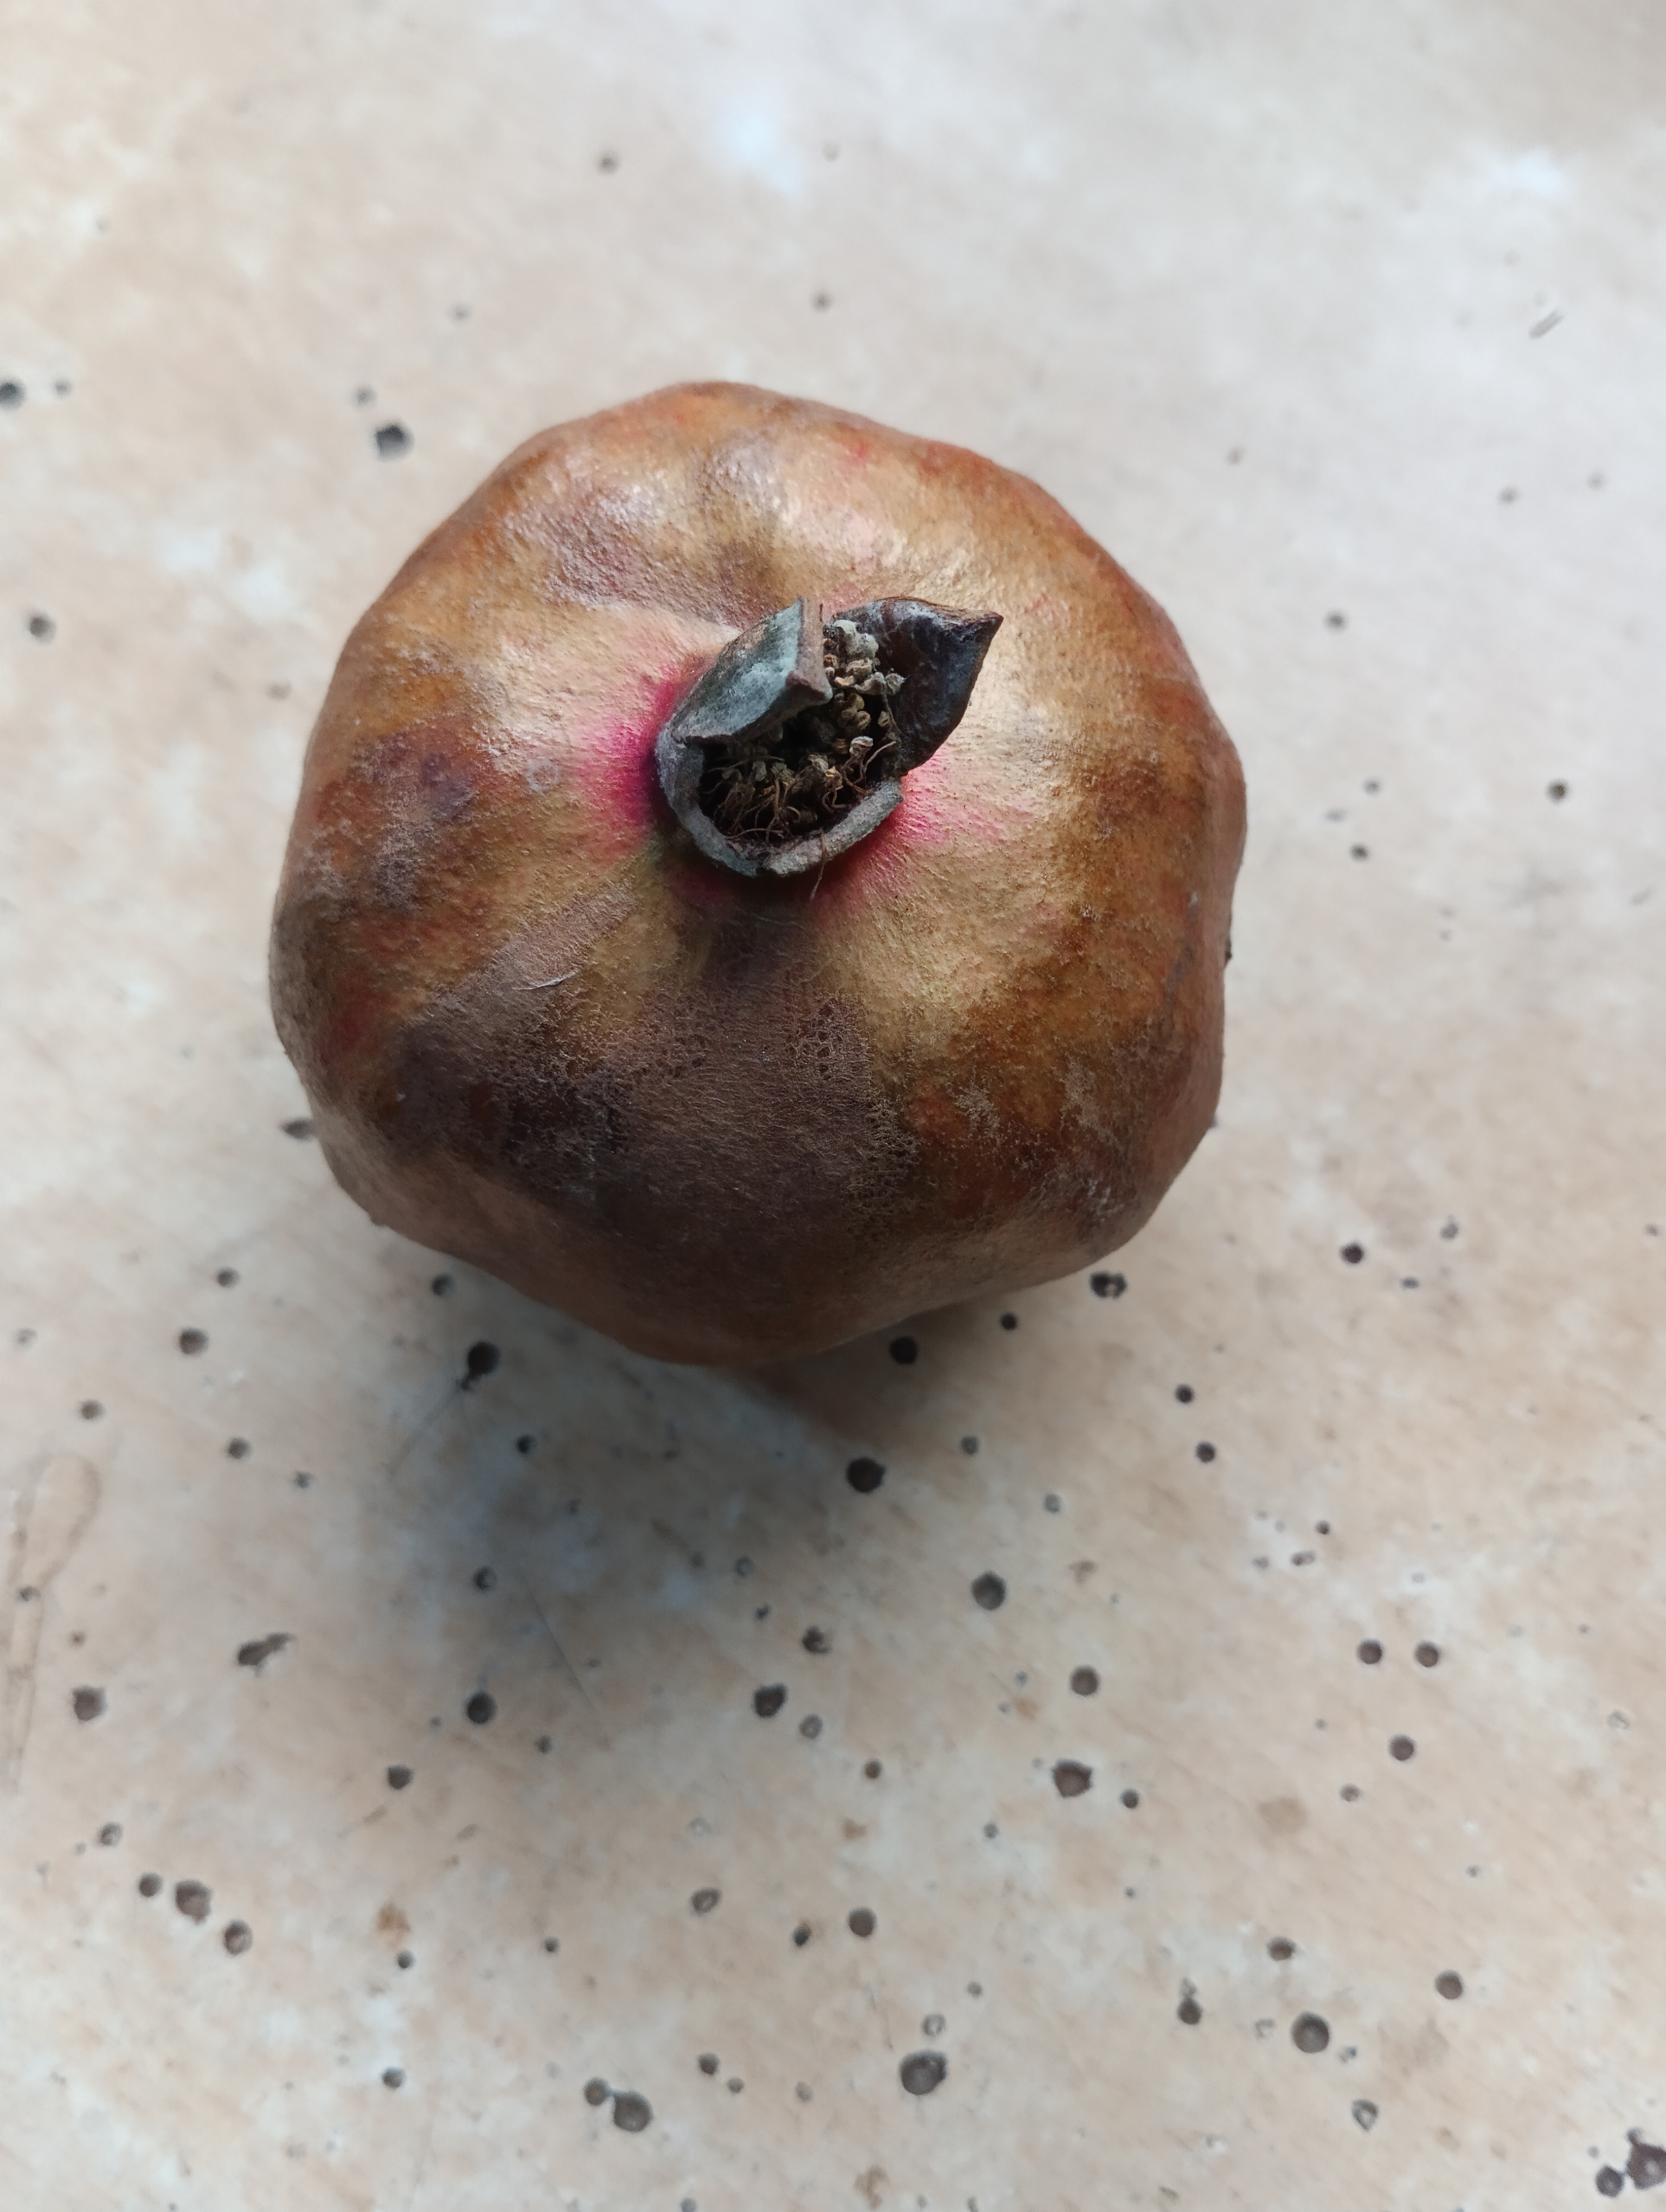
Label: No Defect